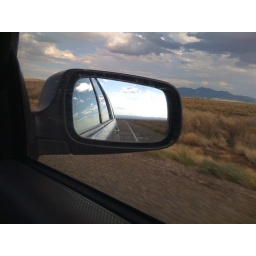
clouds in mirror in mirror